Sky position (RA, Dec in degrees): 155.661, 8.417
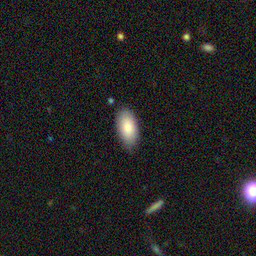
Galaxy morphology: In-between Round Smooth Galaxies